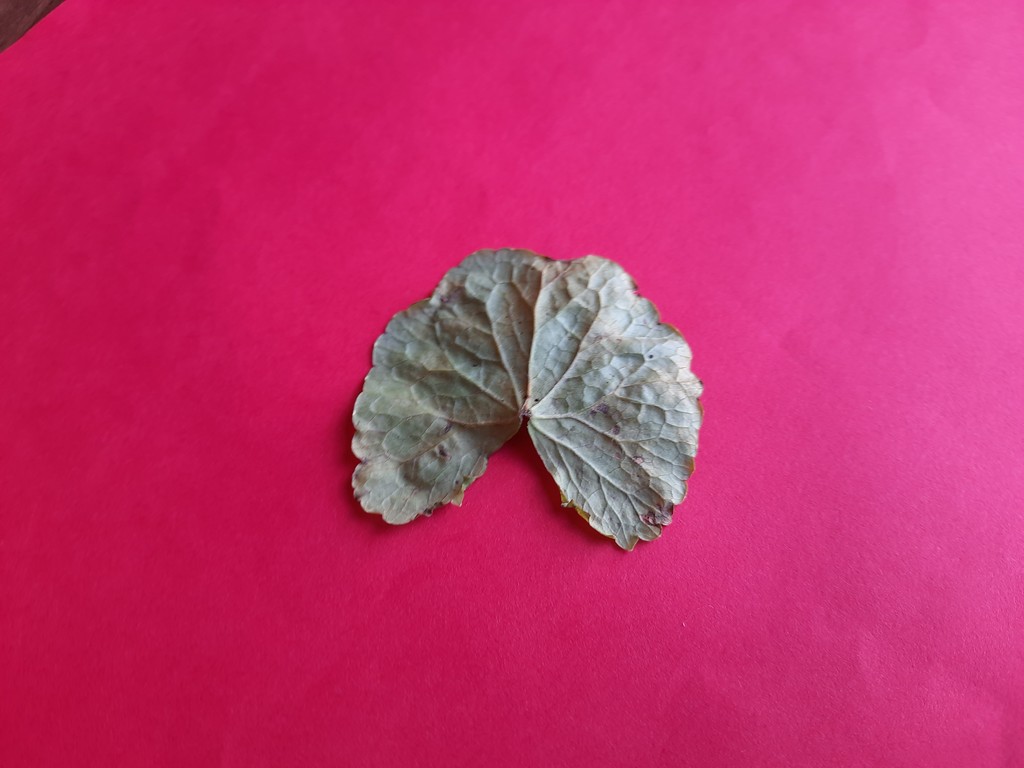
Label: Unhealthy